Plain Dealing (Keene, Virginia)

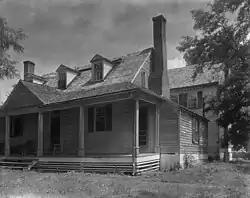
Plain Dealing, Carnegie Survey of the Architecture of the South, 1933

Plain Dealing is a historic home located near Keene, Albemarle County, Virginia. It is an H-shaped dwelling, consisting of a two-story main block and a parallel -story rear wing connected by a two-story hyphen. The two-story main section was built about 1787, and the -story wing may predate it. The front facade is five bays wide, and features an original tetrastyle porch supported on Doric order piers.